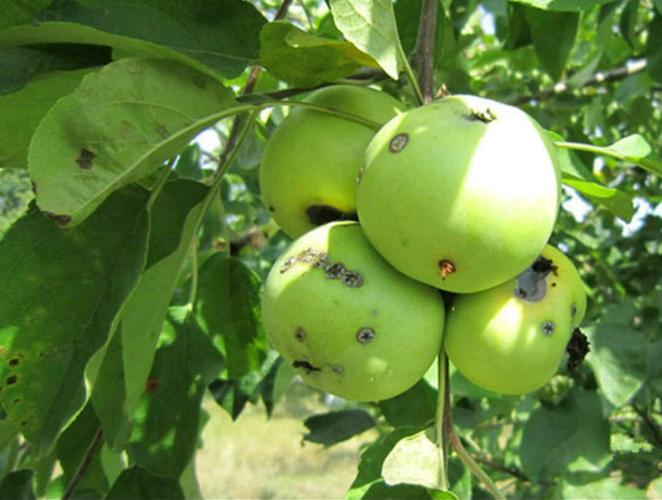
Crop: apple
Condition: scab